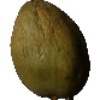
Label: Papaya 1